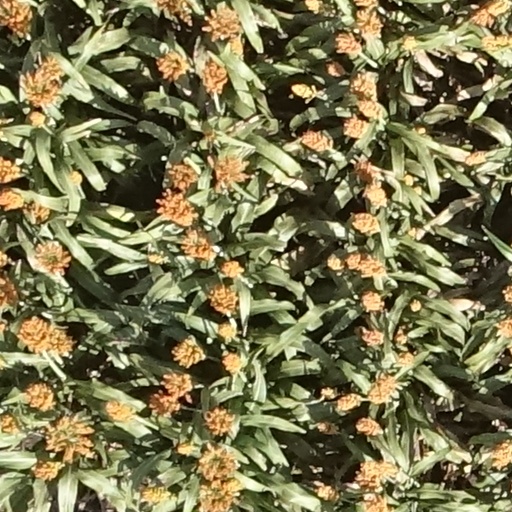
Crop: sorghum